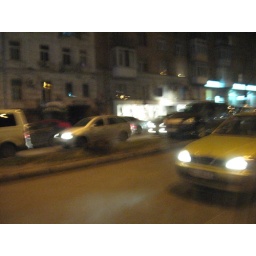
Note the car on the right (black) that is parked in the middle of the street on the median.